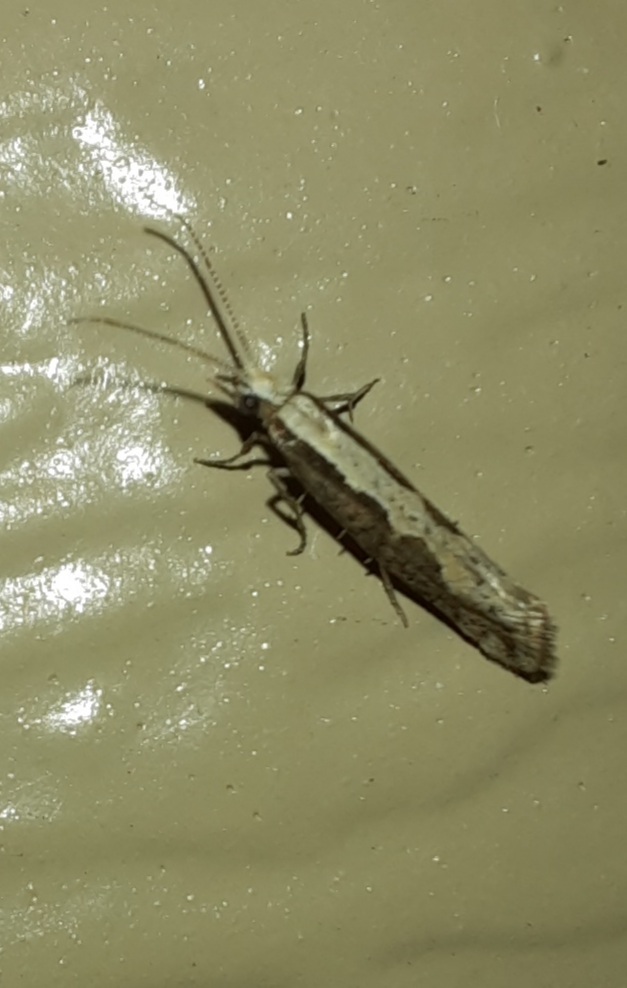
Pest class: diamondback_moth